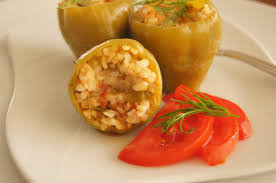
Yemek: biber_dolmasi